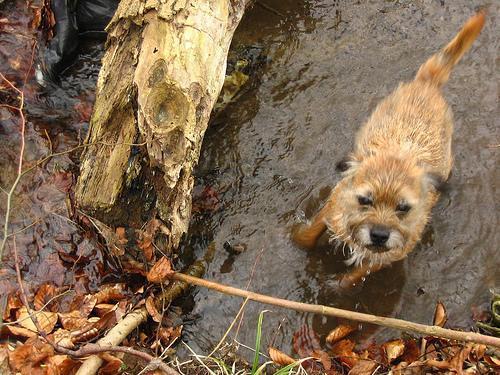
Border_terrier